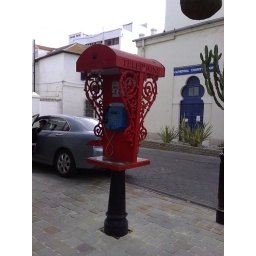
Telephone booth in square in Main Street Gibraltar box phonebox phone red